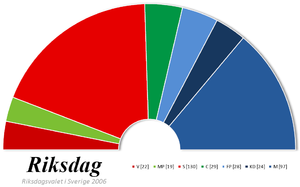
Les Modérés, de son nom complet Parti modéré de rassemblement sont un parti politique libéral conservateur suédois fondé en 1904, membre du Parti populaire européen et de l'Union démocrate internationale.
Des élections générales ont eu lieu en Suède le 19 septembre 2010 pour renouveler les 349 membres du Riksdag, ainsi que les assemblées délibérantes des comtés et des municipalités.